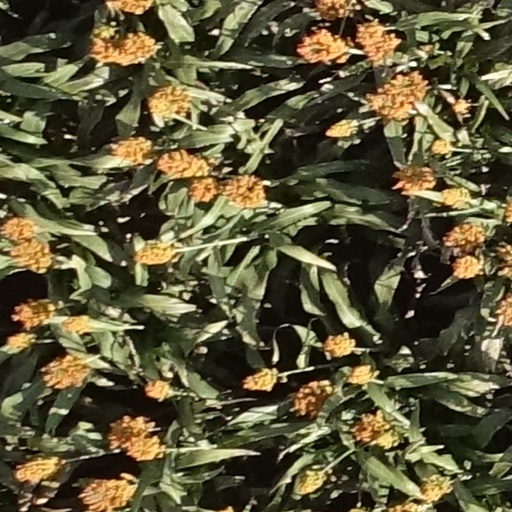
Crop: sorghum